Kenmore Asylum

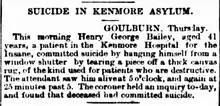
Article on the suicide from "The Sydney Morning Herald", 17 January 1902

Several deaths at Kenmore began to plague the complex. In 1902, Henry George Bailey, a patient who was admitted to the asylum, committed suicide by hanging himself from a window shutter, using a thick canvas rug by tearing a thick piece off of it. These rugs were specifically made to be strong because they were used on violent patients. Due to his violent and homicidal tenancies, Bailey was visited by an attendant every half-hour. At 5 o'clock, the attendant saw Bailey sleeping, but upon returning to him 25 minutes after the last visit, Bailey had committed suicide. An inquiry was held by the coroner who concluded that he did commit suicide. A year later, a second patient who was admitted to the asylum died. The coroner found that the patient died from suffocation, as a result of an epileptic fit. In 1908, a patient was attacked and killed by another resident of the asylum, who struck him on the head with a holystone. The patient, Prince Dean, had a history of hitting other patients and explained why he had struck him, saying it was "for fun". At the time of the incident, the victim, John Cubitt, was scrubbing floors with Dean.